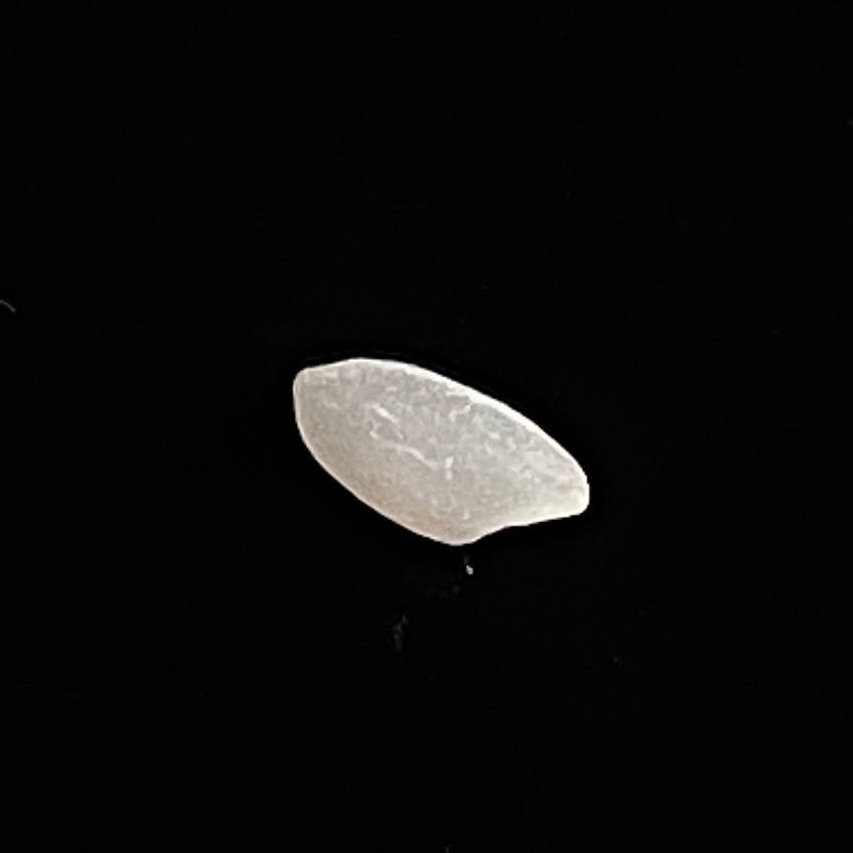
Rice variety: Chinigura_Polao